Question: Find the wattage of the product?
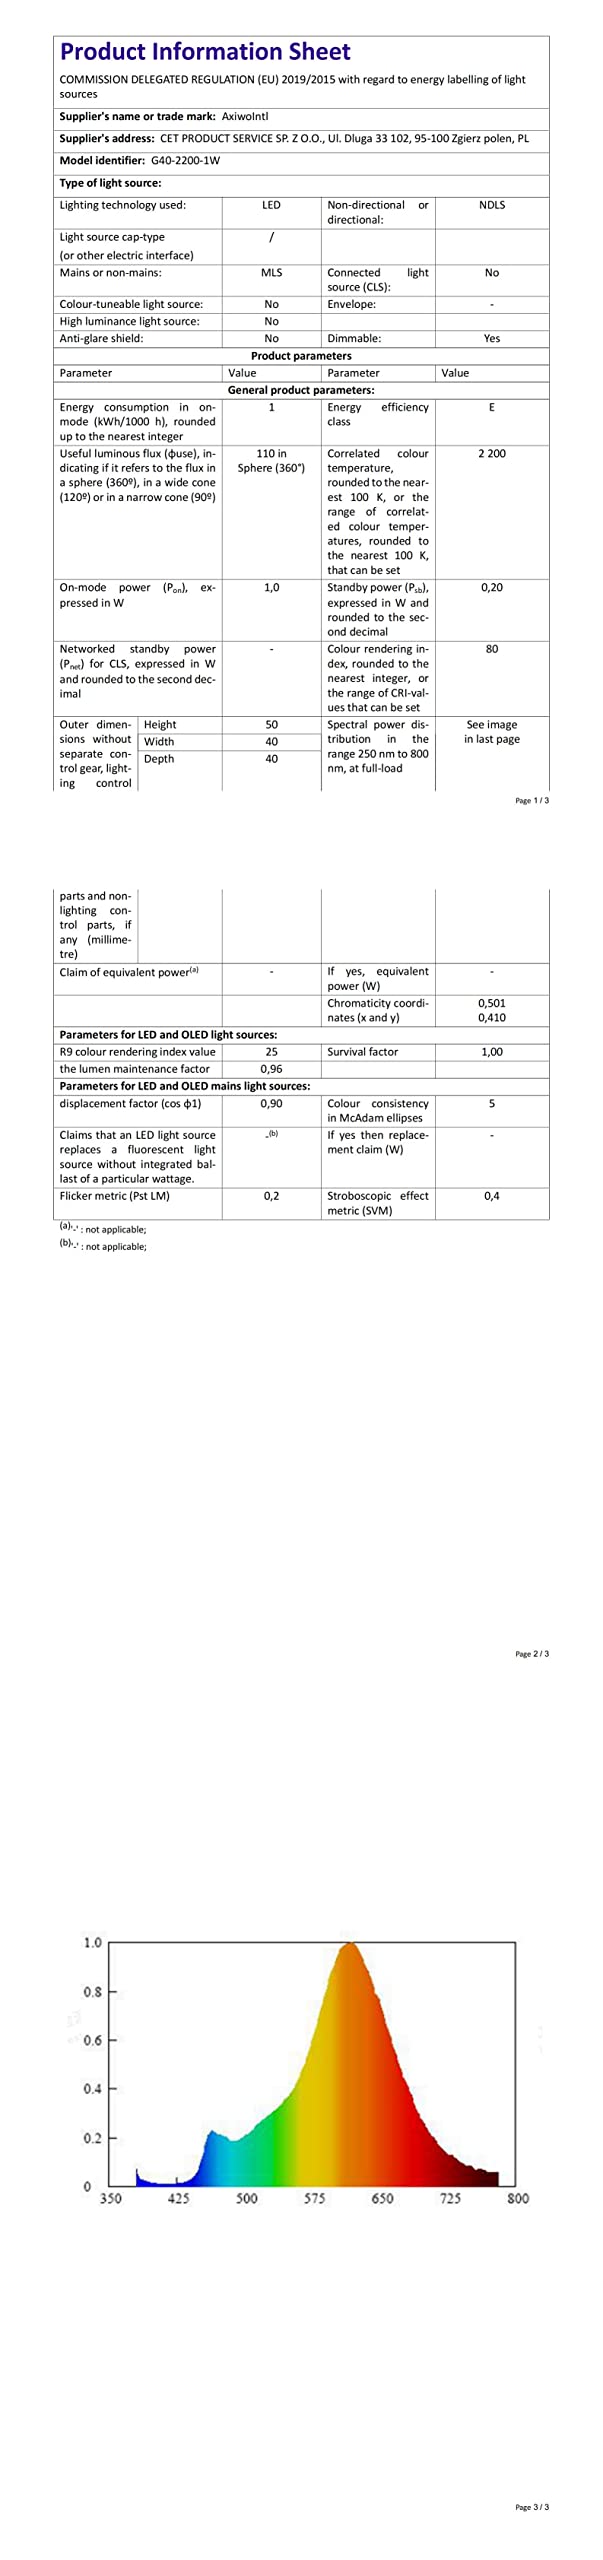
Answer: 1.0 watt